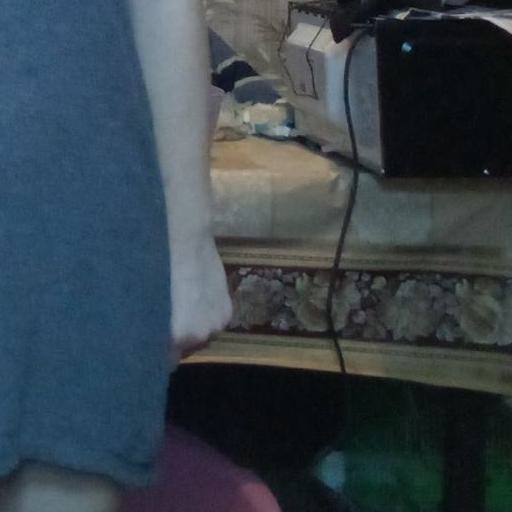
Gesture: no_gesture